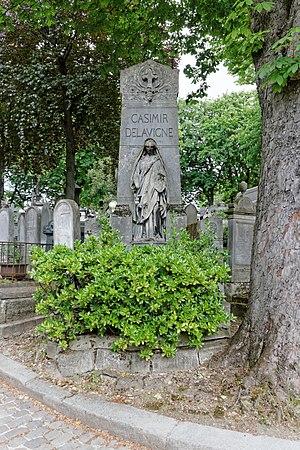
Casimir Jean François Delavigne, né le 4 avril 1793 au Havre et mort 11 décembre 1843 à Lyon, est un poète et dramaturge français.